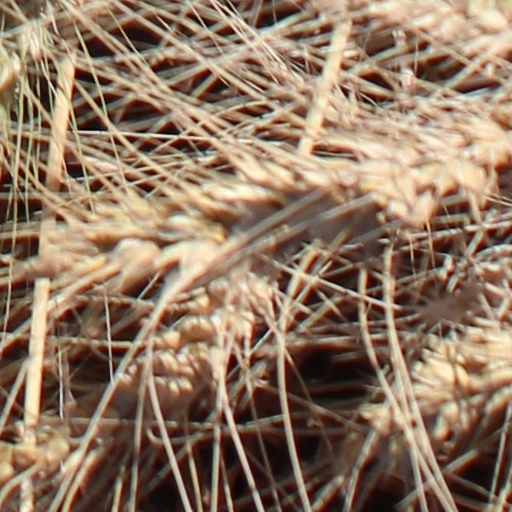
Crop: wheat